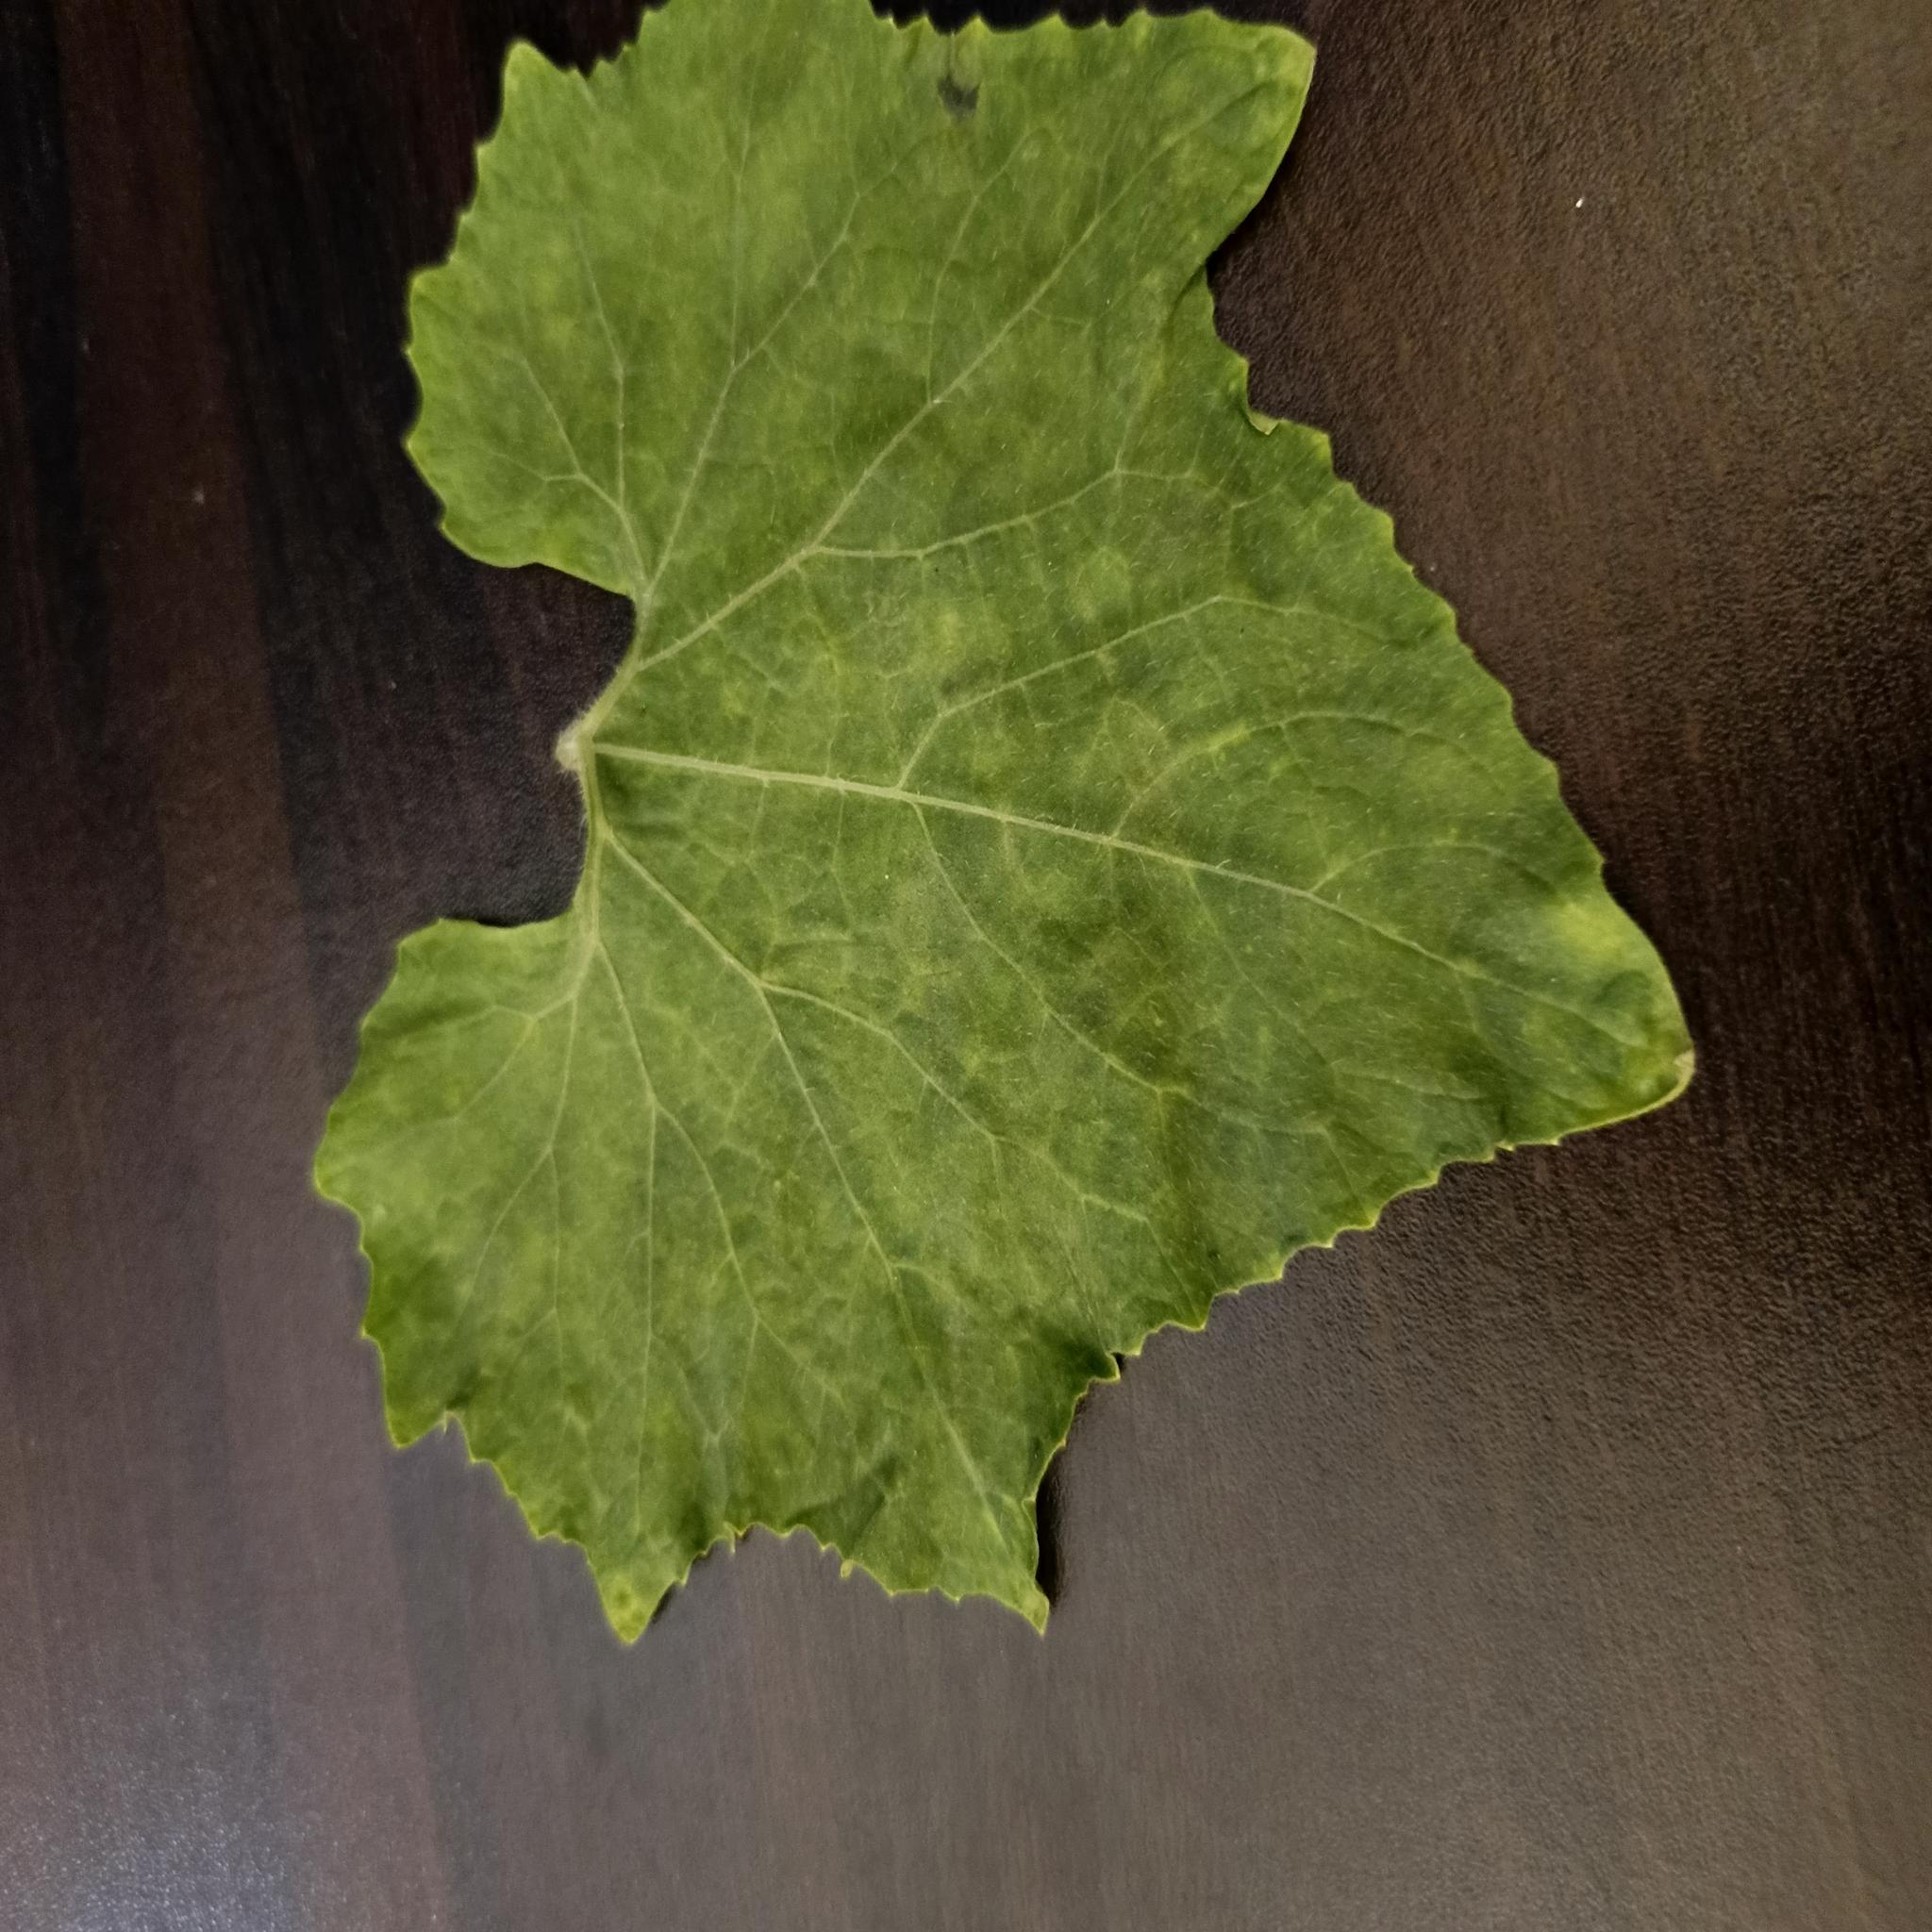
Label: Healthy